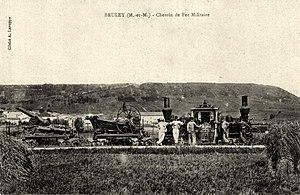
Bruley (Meurthe-et-Moselle)
La ligne de Toul à Thiaucourt est une ancienne ligne à voie métrique du département de Meurthe-et-Moselle, permettant la desserte de Thiaucourt depuis Toul, en complément de l'antenne à voie normale issue d'Onville ouverte en 1879 et préalablement à l'ouverture du raccordement de Lérouville à Thiaucourt en 1931.